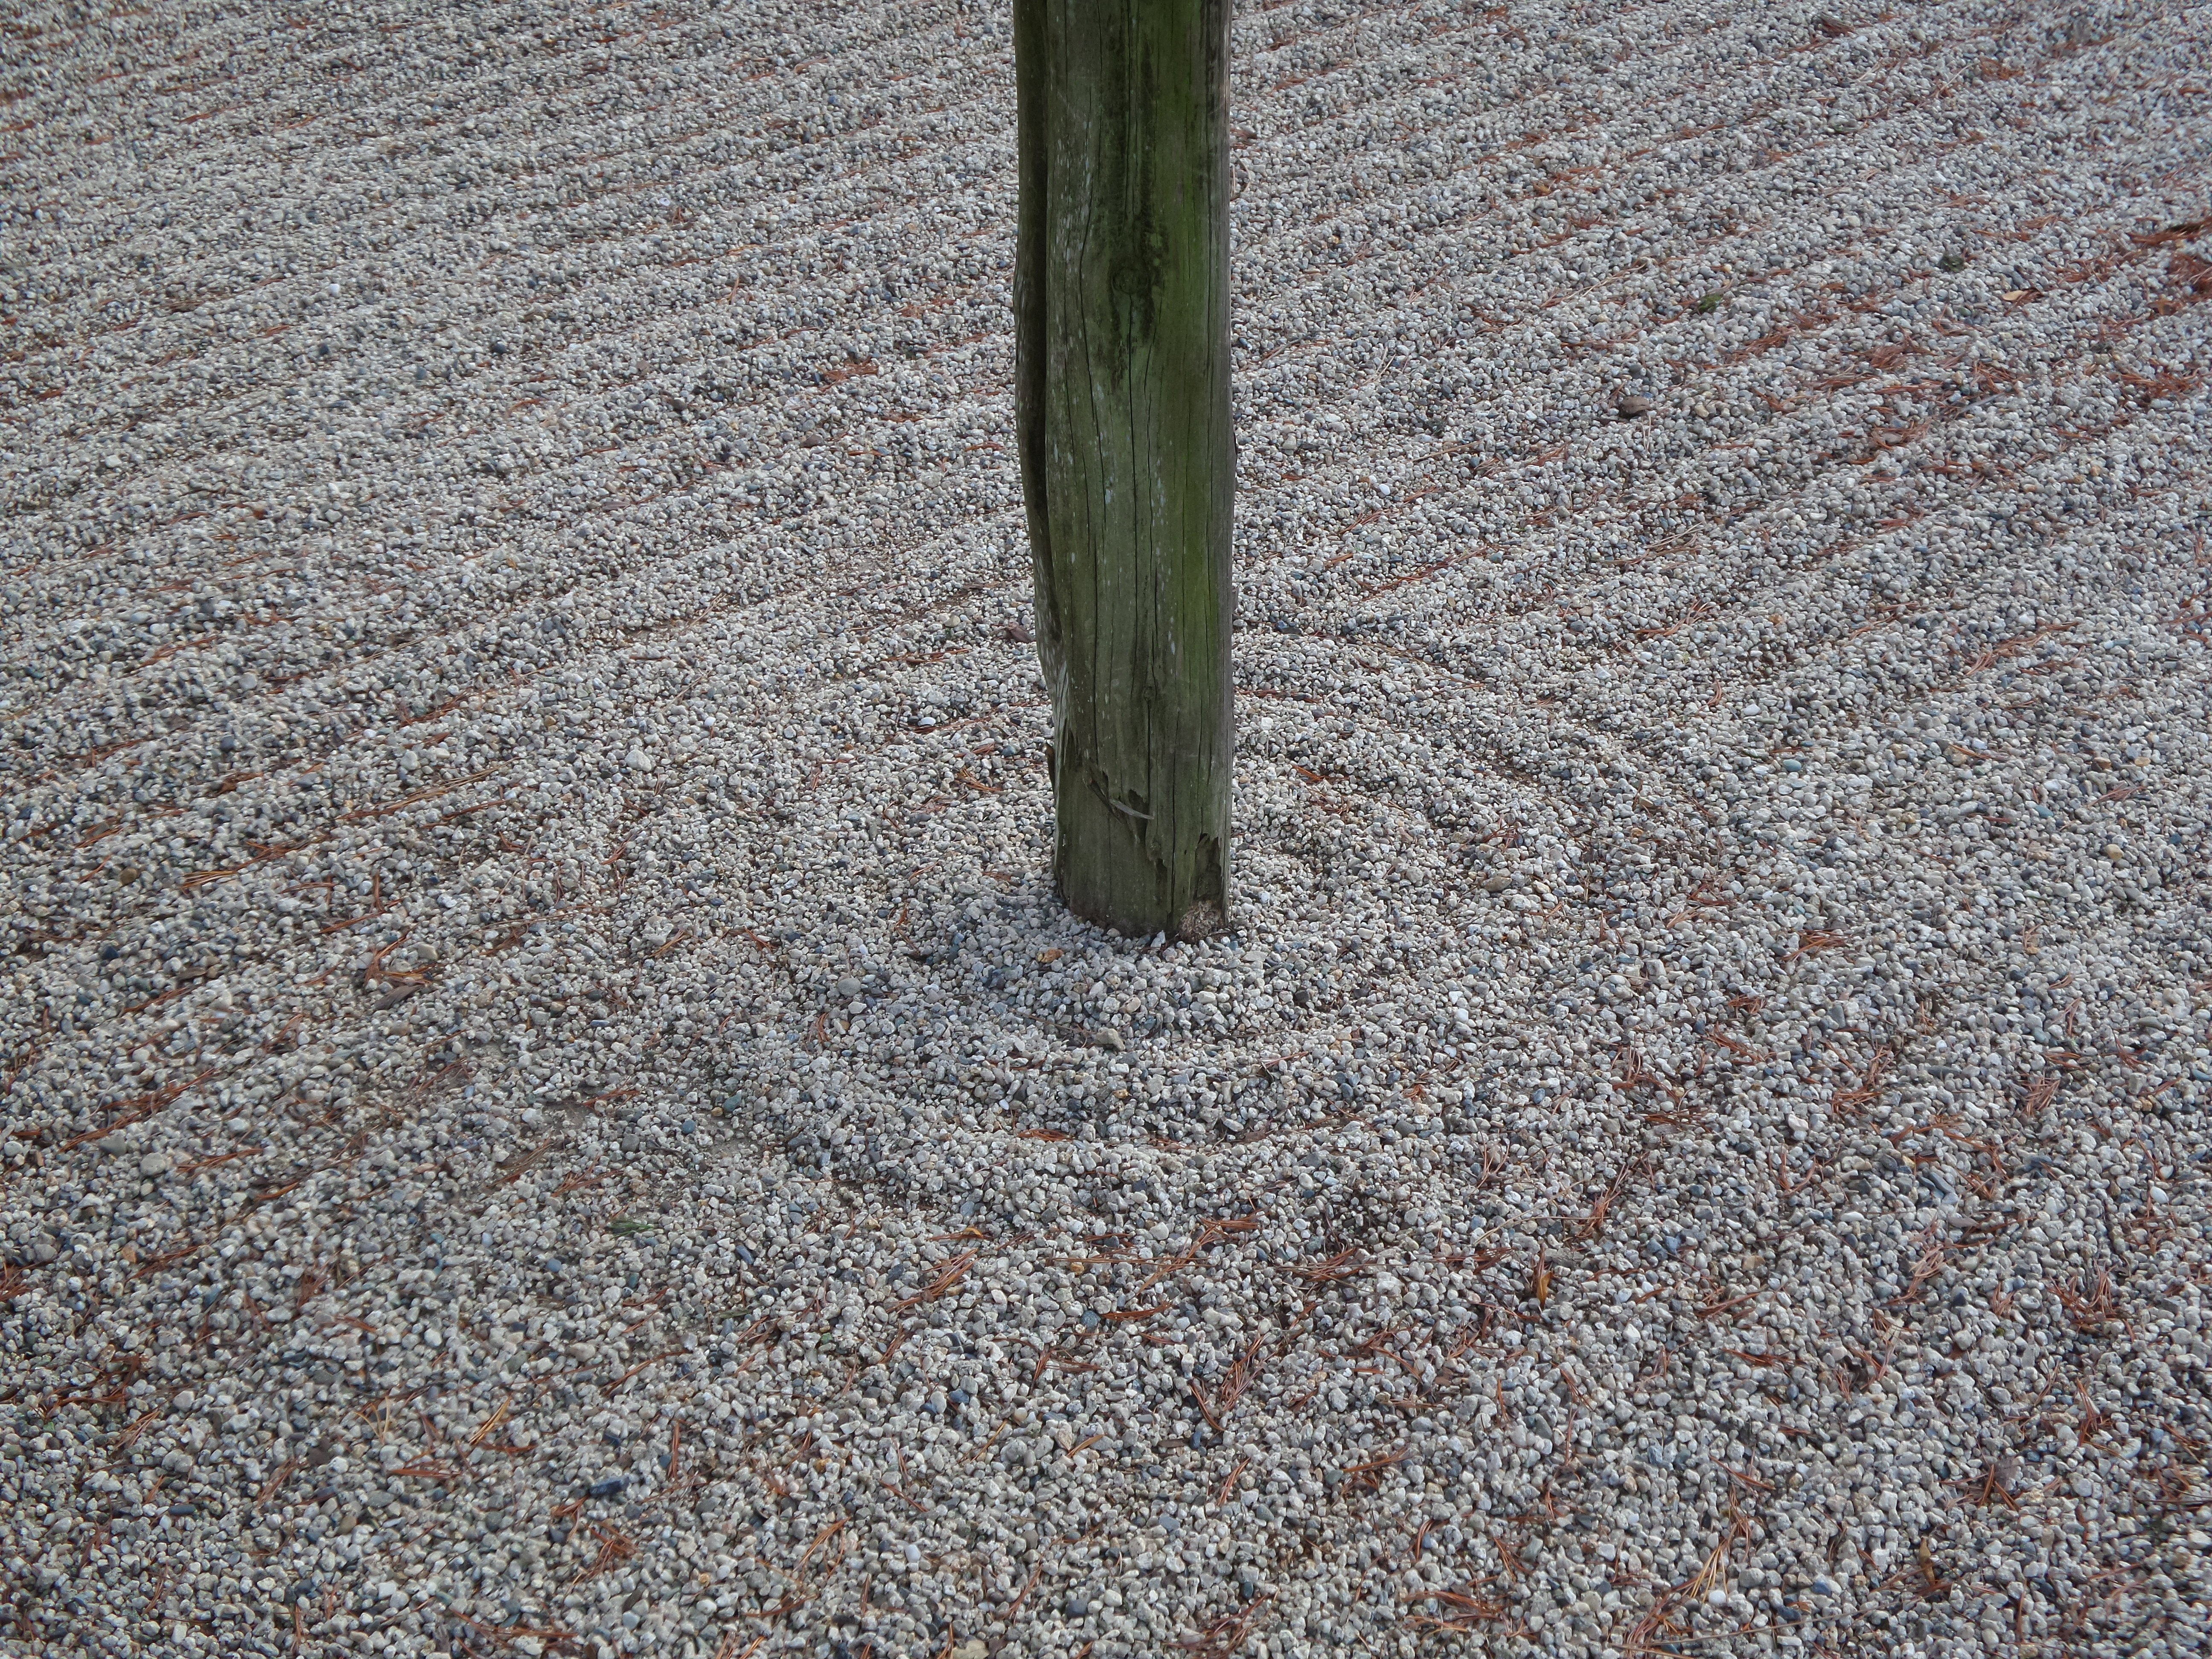
tree, grass, ground, texture, floor, cobblestone, asphalt, pole, line, garden, concrete, zen, gravel, japanese, concentric, circles, flooring, road surface, grass family